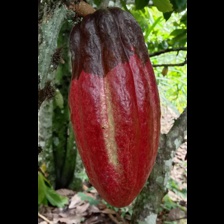
Label: phytophthora